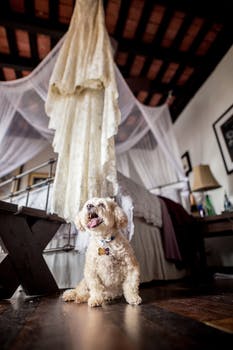
Label: No Watermark